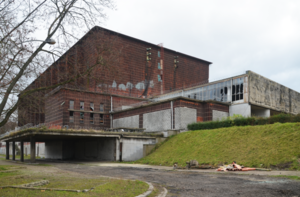
Vue du Palaois permanent de la ville de Liège
Le Palais des fêtes de la Ville de Liège, aussi dénommé, Palais des sports ou encore Patinoire de Liège, est situé au 7, Quai de Wallonie, dans le quartier de Coronmeuse à Liège et est le bâtiment destiné à accueillir les manifestations festives de l'Exposition internationale de la Technique de l'eau de 1939. Elle contient une patinoire qui fût encore utilisée bien des années après l'exposition.